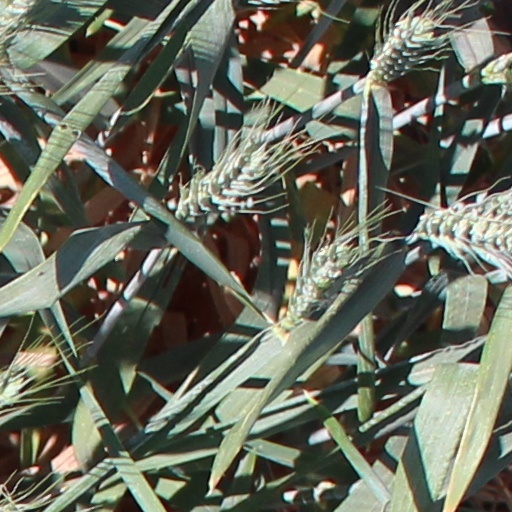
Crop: wheat